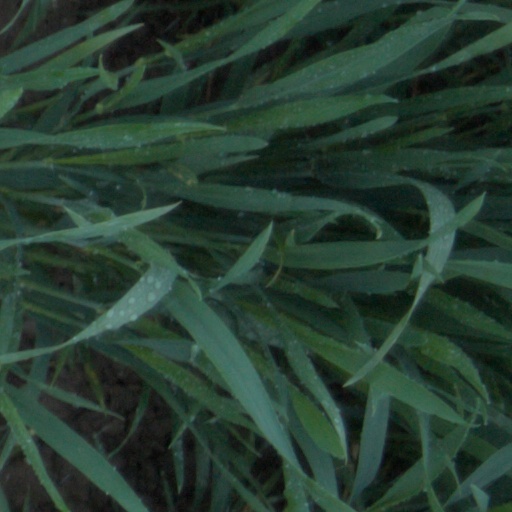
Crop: wheat